Spanish ship San Juan Nepomuceno

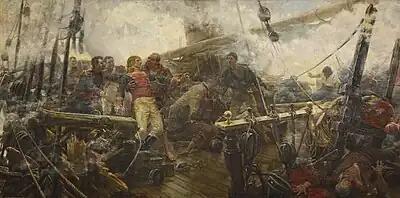
Death of Cosme de Churruca, by Eugenio Álvarez Dumont, Museo del Prado

The Battle of Trafalgar is the historical feat in which she participated and of which we have the best account. In spite of being dismasted by Admiral Nelson's artillery on 21 October 1805, she achieved glory in this battle under the command of the commander Don Cosme Damian Churruca and constituted for the Spaniards a handsome example of the heroism of their nation and the bravery of their sailors.